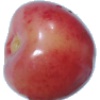
Label: cherry_rainier